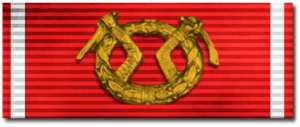
Hugo Victor Österman est né le 5 septembre 1892 à Helsinki mort le 17 février 1975 et était général durant la Première Guerre mondiale pendant laquelle il était commandant dans l'Armée finlandaise de 1933 à 1939.
Heikki Nurmio était un colonel des Jägers finlandais, également écrivain sous le pseudonyme de Aarne Mustasalo. Il est connu pour avoir écrit les paroles de la Jääkärien marssi dont la musique a été composée par Jean Sibelius en 1917.
Lauri Karl Thorvald Malmberg en finnois né le 8 mai 1888 à Helsinki, mort le 14 mars 1948 à Helsinki est un militaire finlandais ayant combattu pour la Triplice durant la Première Guerre mondiale, puis dans les forces de libération de la Finlande. Il est ensuite général en chef de l'armée finlandaise.